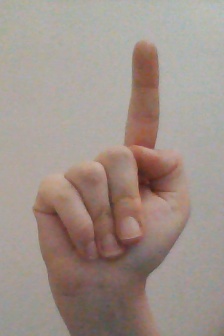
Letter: bb